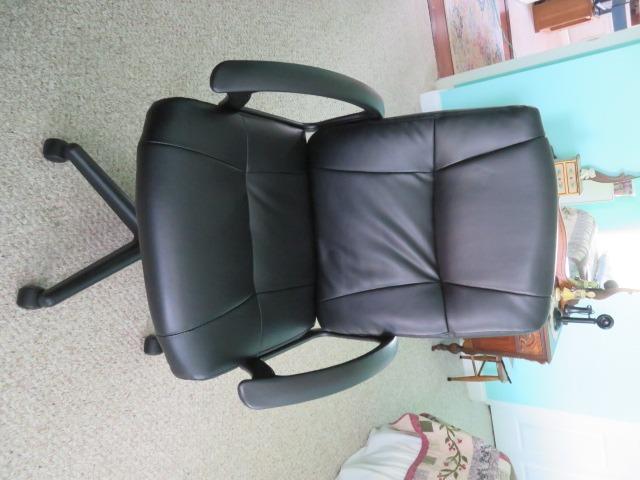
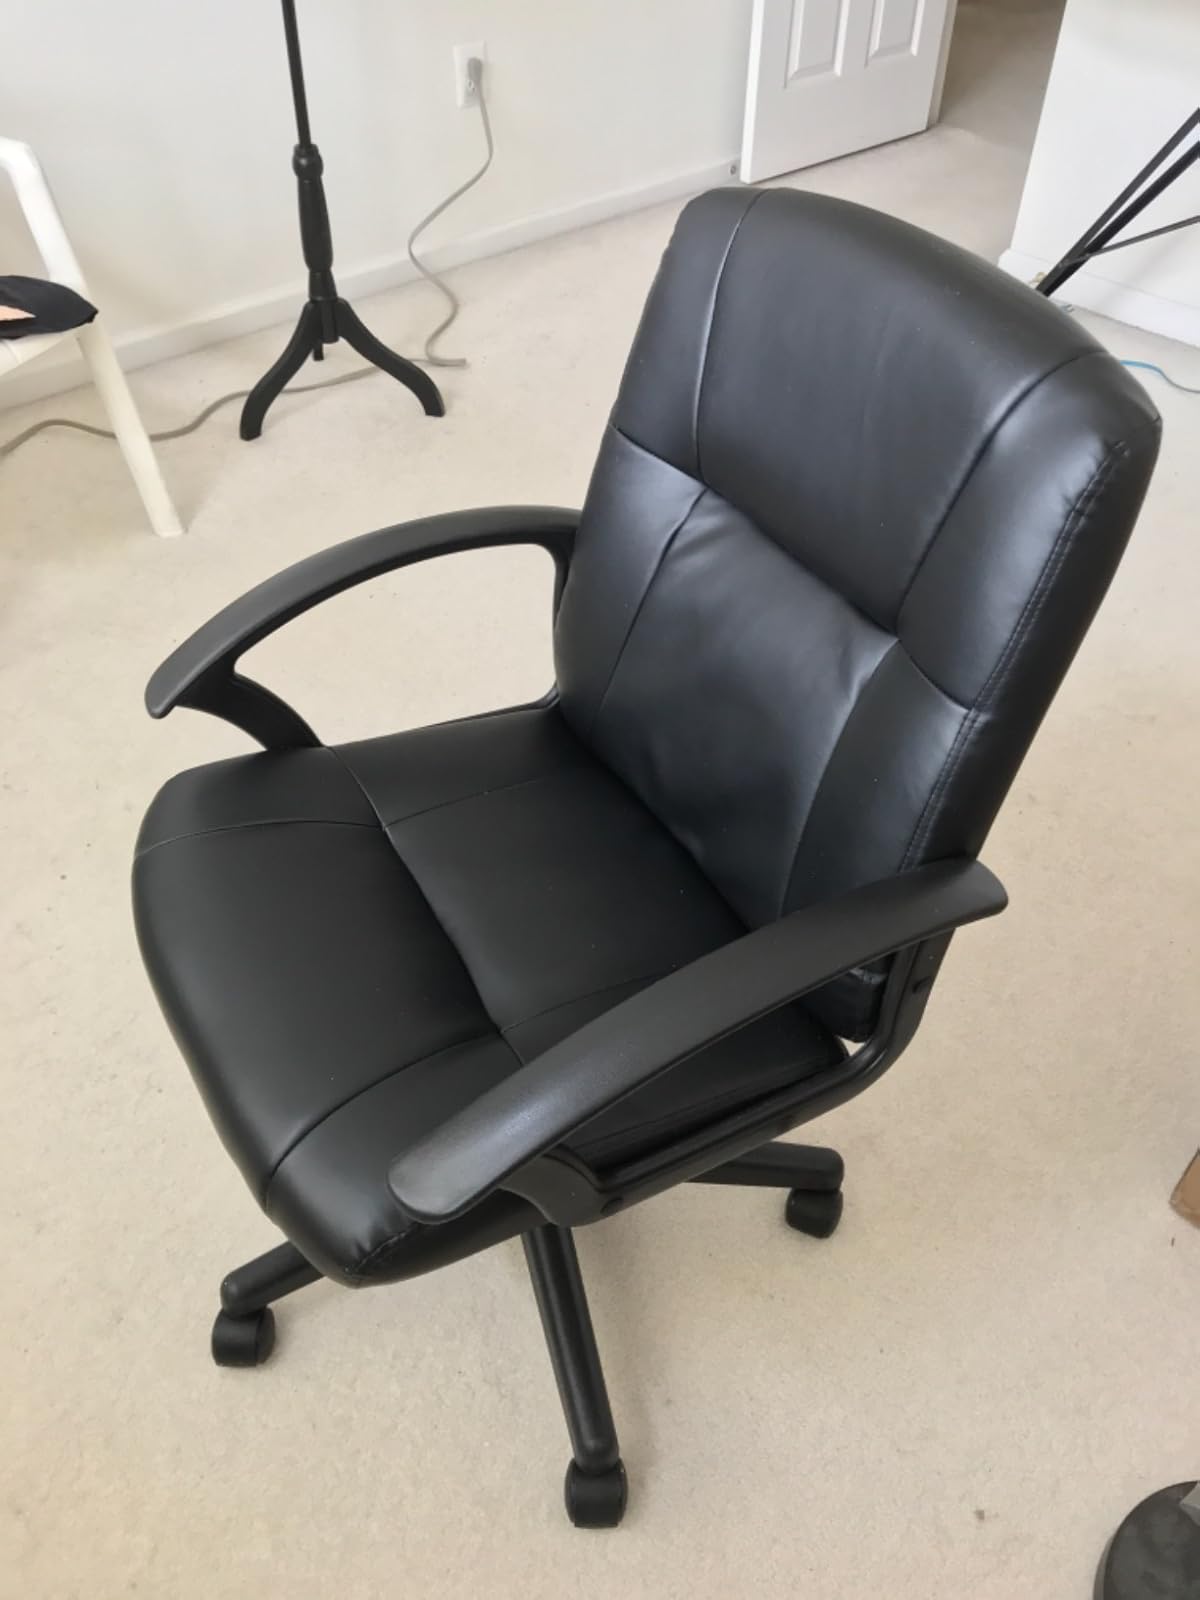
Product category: items_chair
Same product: yes